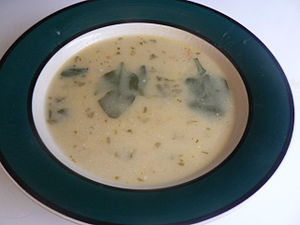
Mulligatawny
Mulligatawny
"Mulligatawny er en indisk suppe, ofte baseret på kylling, tomat, karry og forskellige rodfrugter. Navnet stammer fra tamil, hvor det betyder ""pebervand"" til trods for, at peber ikke er nogen vigtig ingrediens i retten.